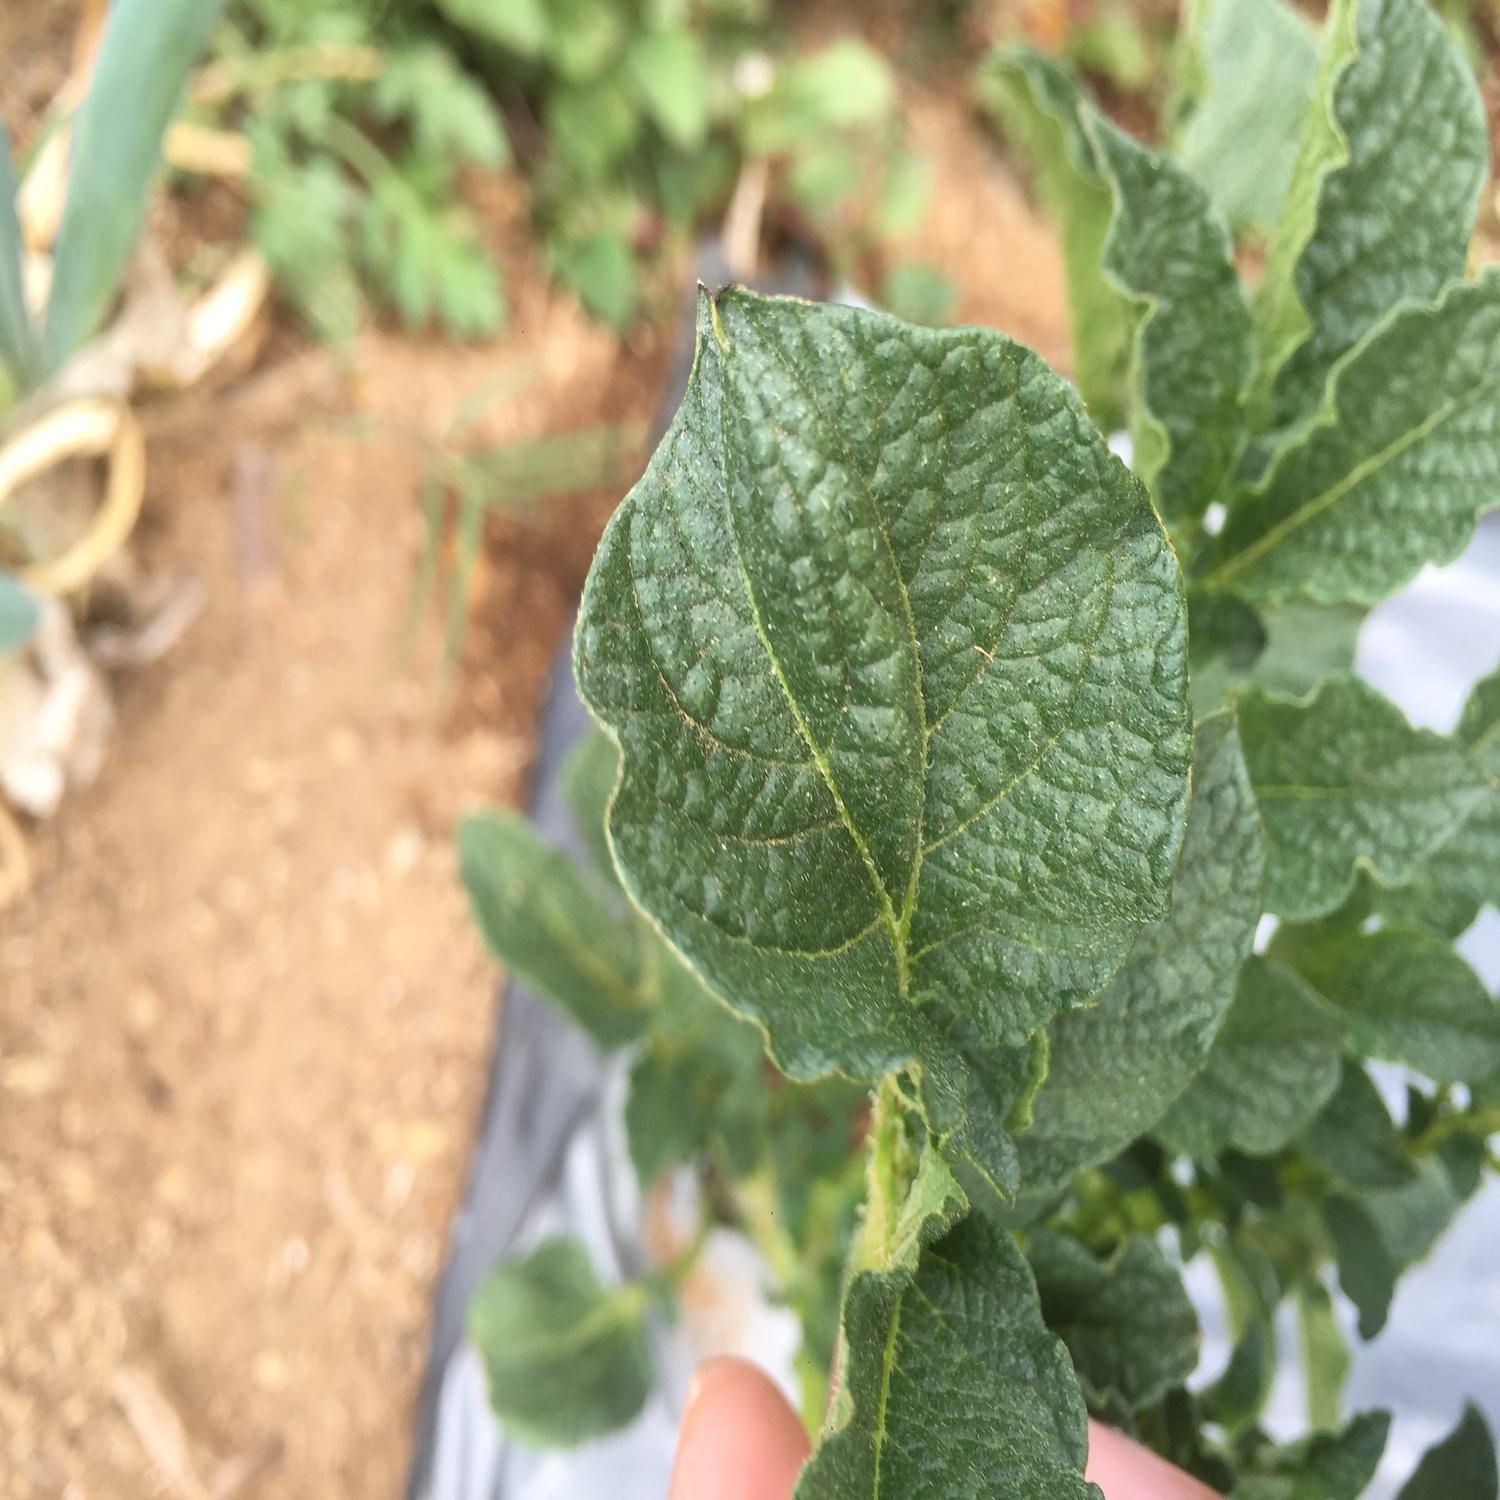
Label: Virus